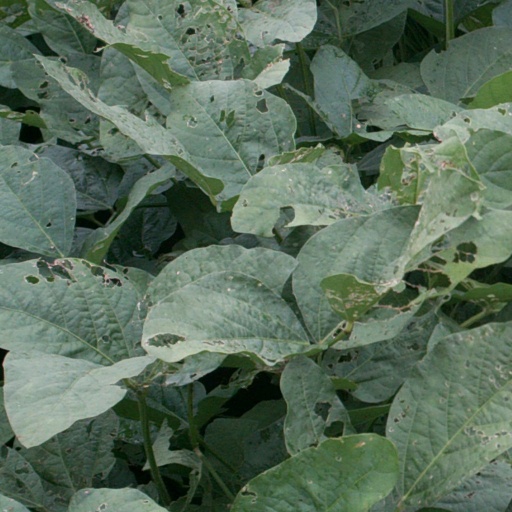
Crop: soybean